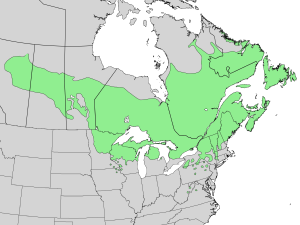
Le sapin baumier est une espèce de sapins de la famille des Pinaceae, originaire d'Amérique du Nord. Il atteint 15 à 20 mètres de hauteur et le tronc plus de 60 centimètres de diamètre.